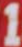
Number: 1